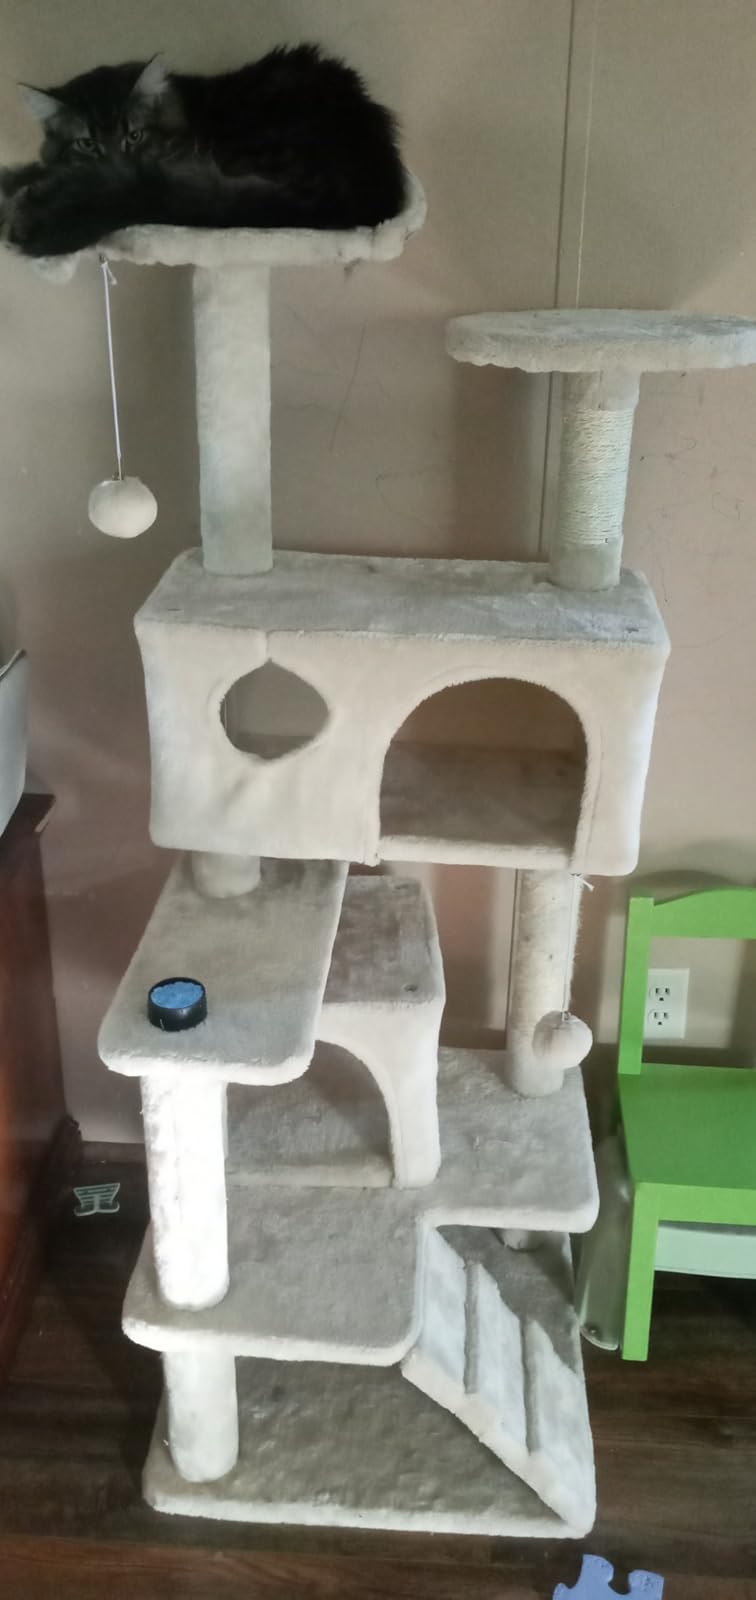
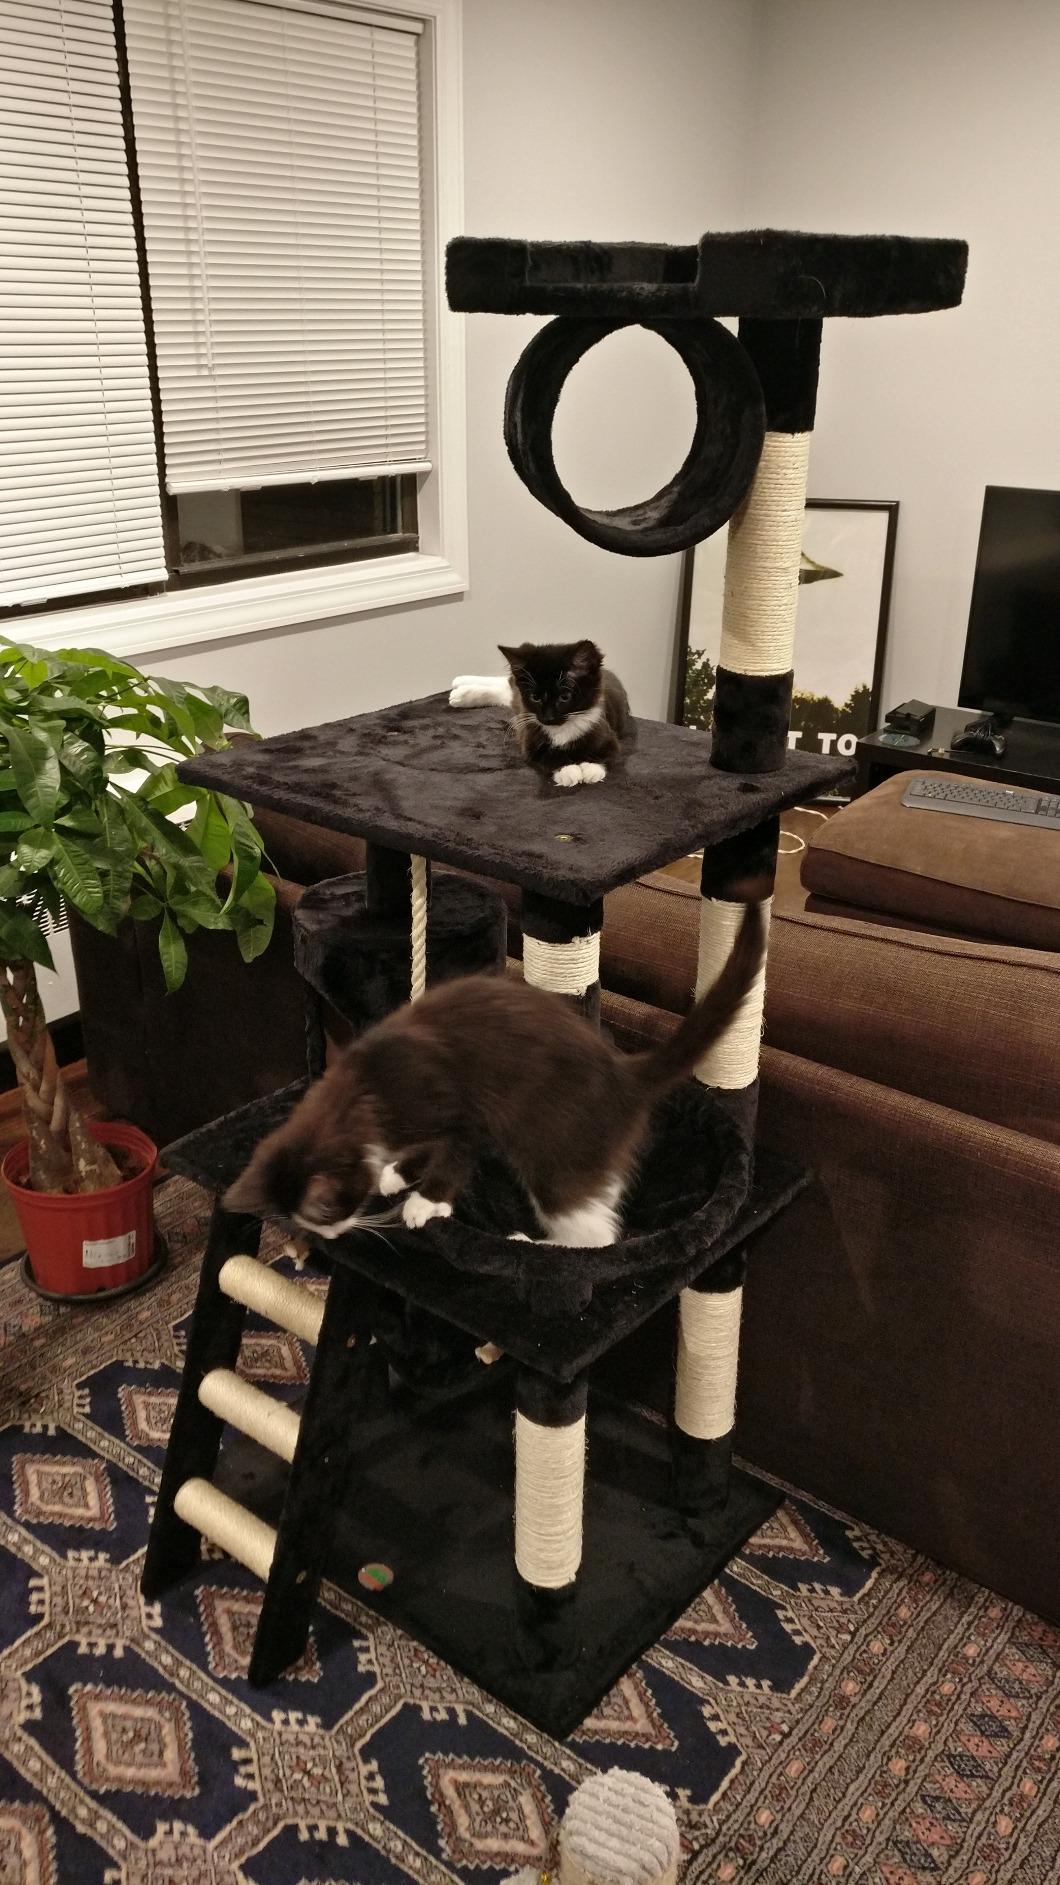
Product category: items_cat tree
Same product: no